Vibrating shuttle

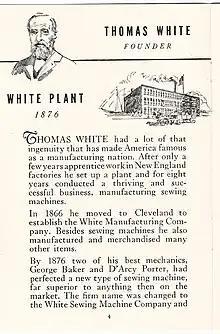
Page from White company literature

In 1876, the White Sewing Machine Company developed a machine around the vibrating shuttle which became the company's flagship product—so much so that it was originally named the "White Sewing Machine", only later taking the name "White Vibrating Shuttle" when a rotary hook model was added to the product line.